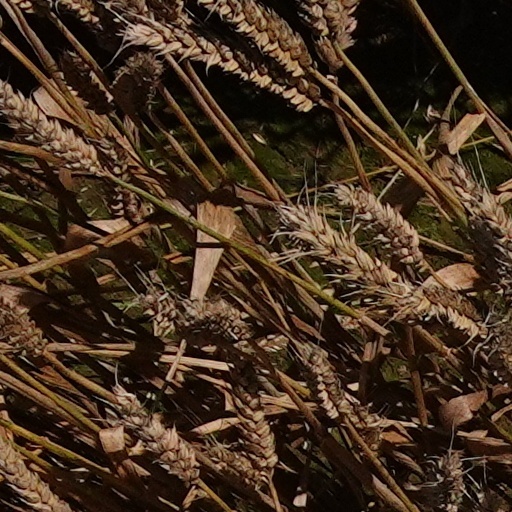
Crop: wheat